ICICI Bank

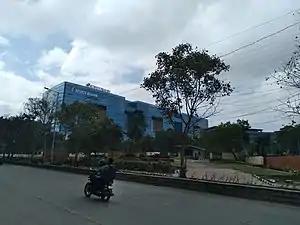
ICICI Bank office in Financial District, Hyderabad.

ICICI Bank has contributed to the setting up of a number of Indian institutions to establish financial infrastructure in the country over the years: